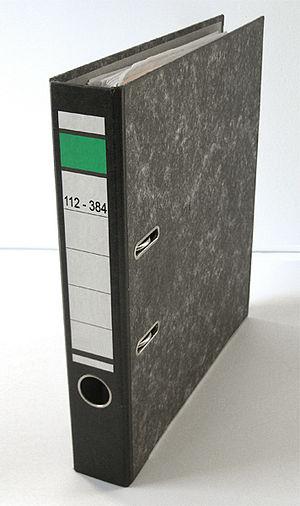
Classeur. Svenska: Pärm, arkivpärm, amerikansk ringpärm.
Un classeur est un porte-documents qui permet de ranger des feuilles de papier de même taille. Il est aussi bien utilisé en tant que matériel scolaire que de matériel de bureau.